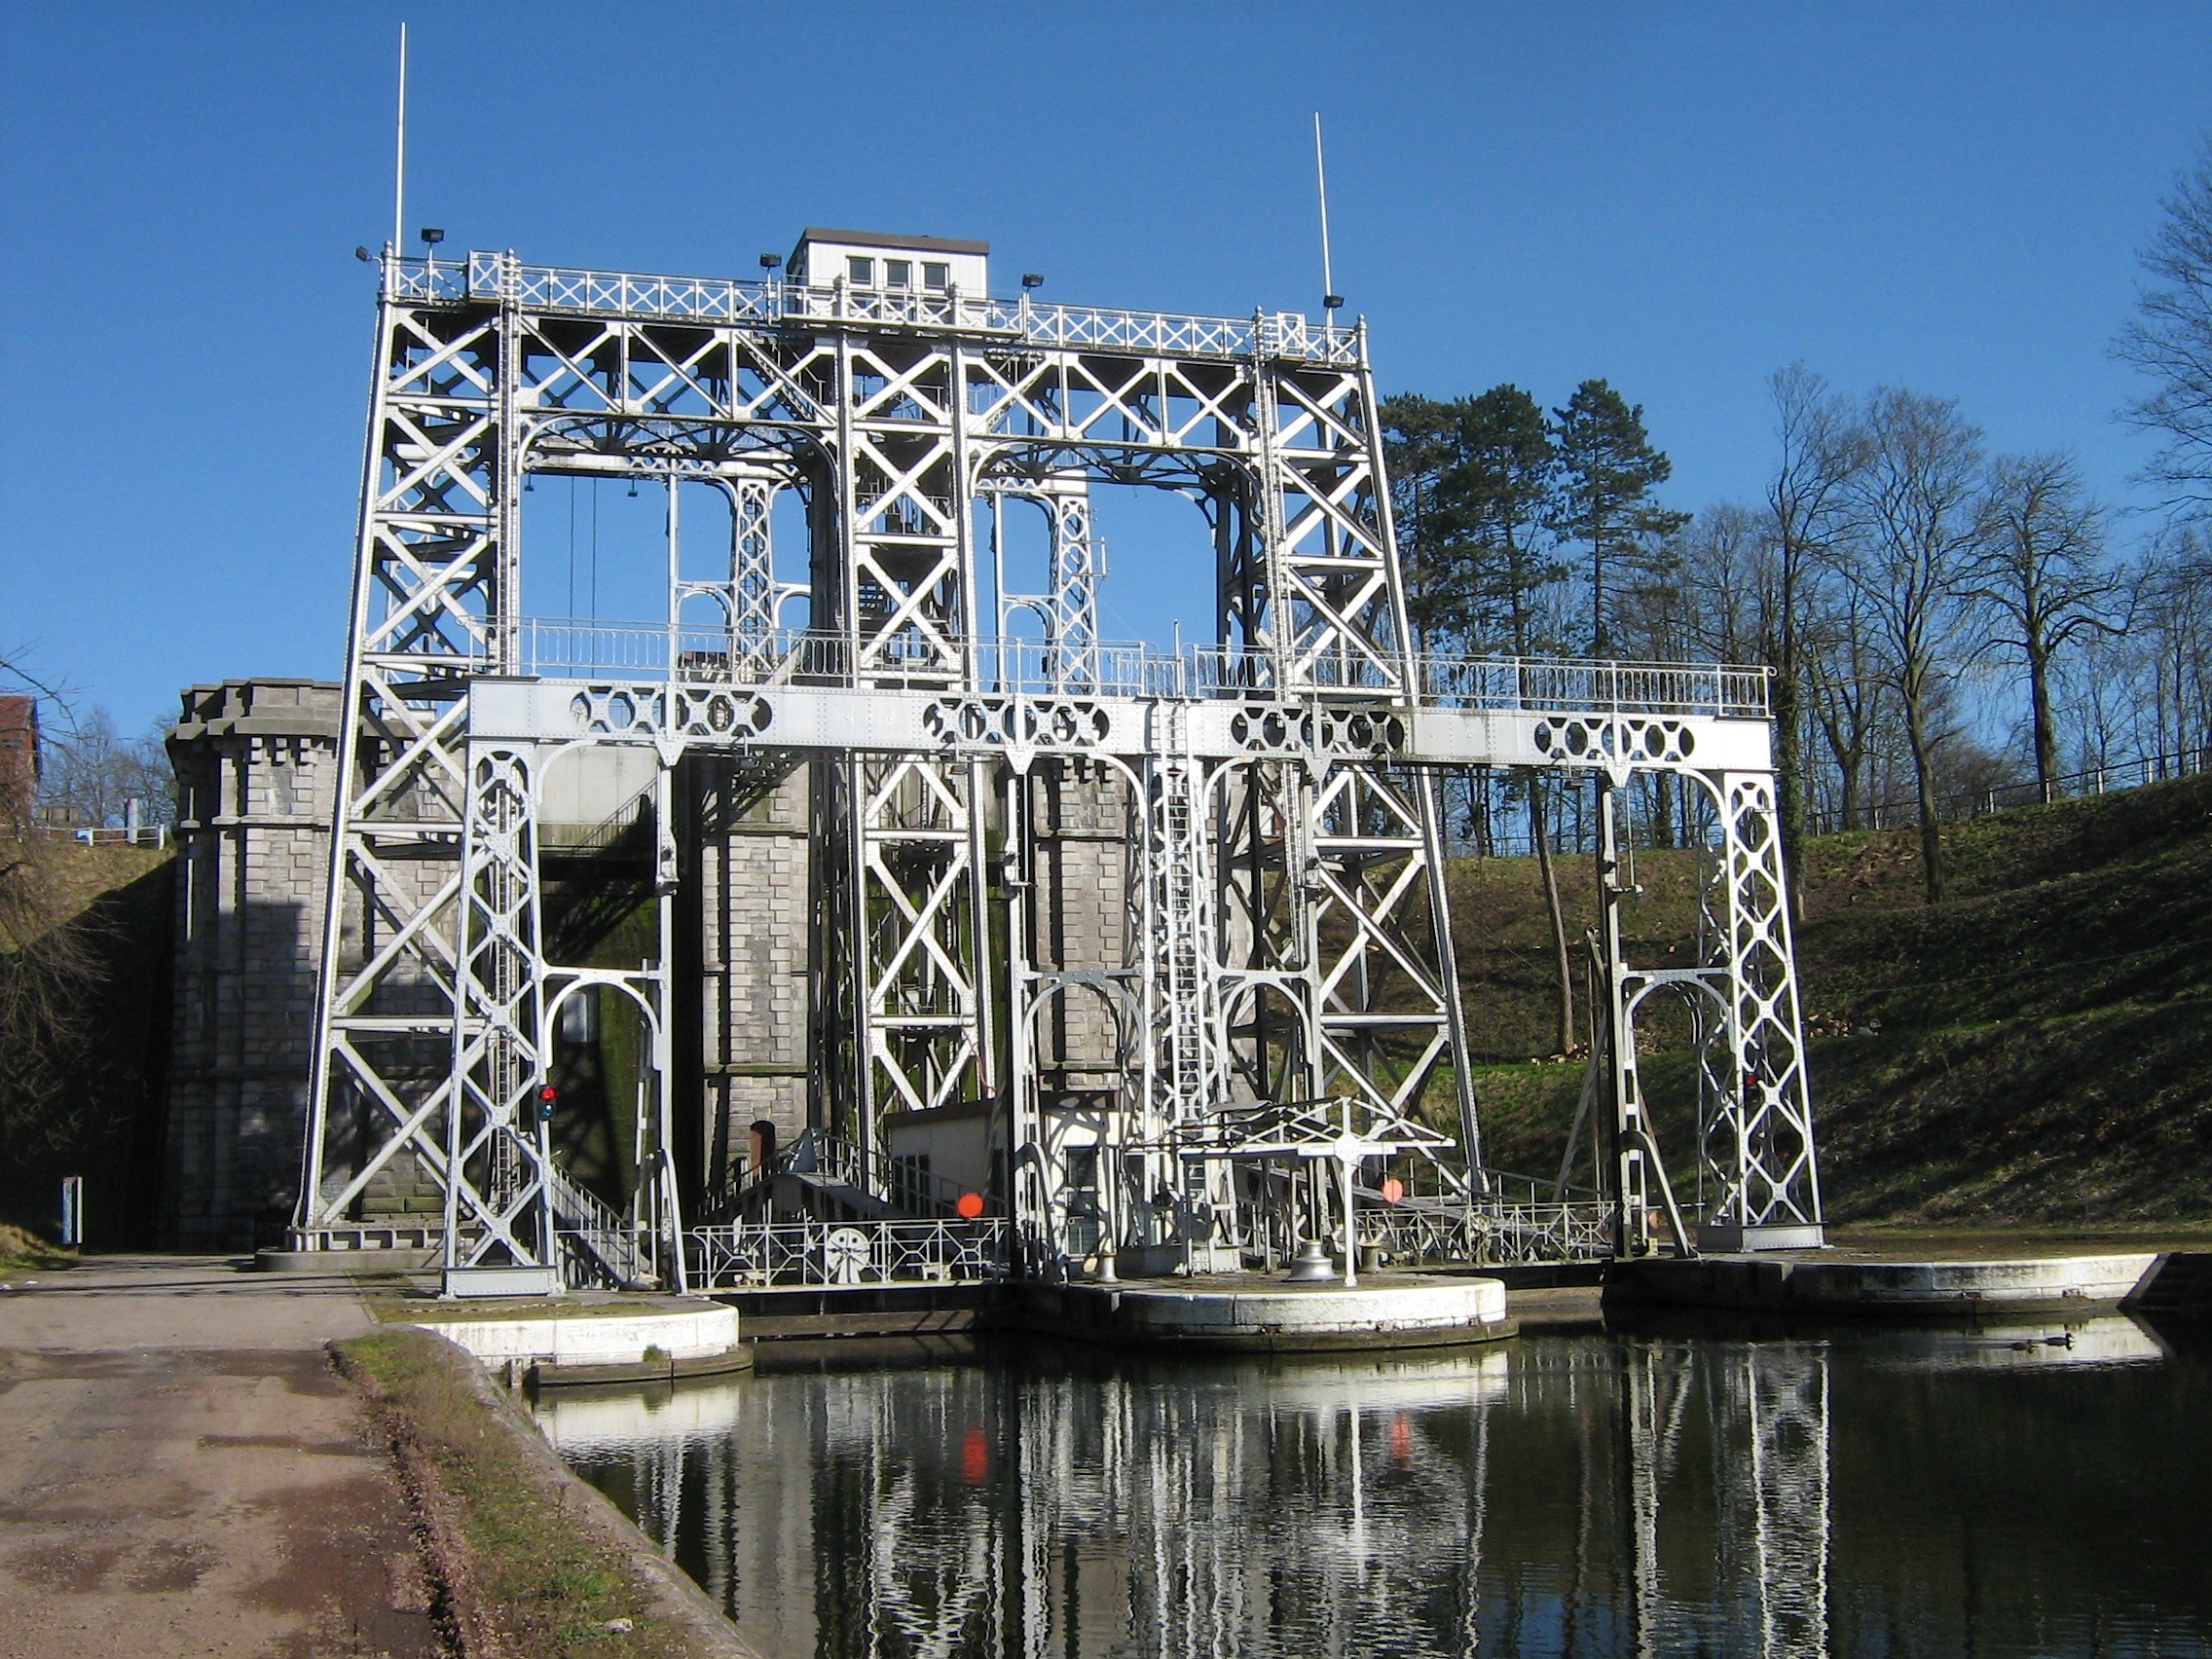
water, nature, dock, structure, sky, countryside, canal, country, vehicle, industry, waterway, belgium, outside, clouds, reflections, boat lift